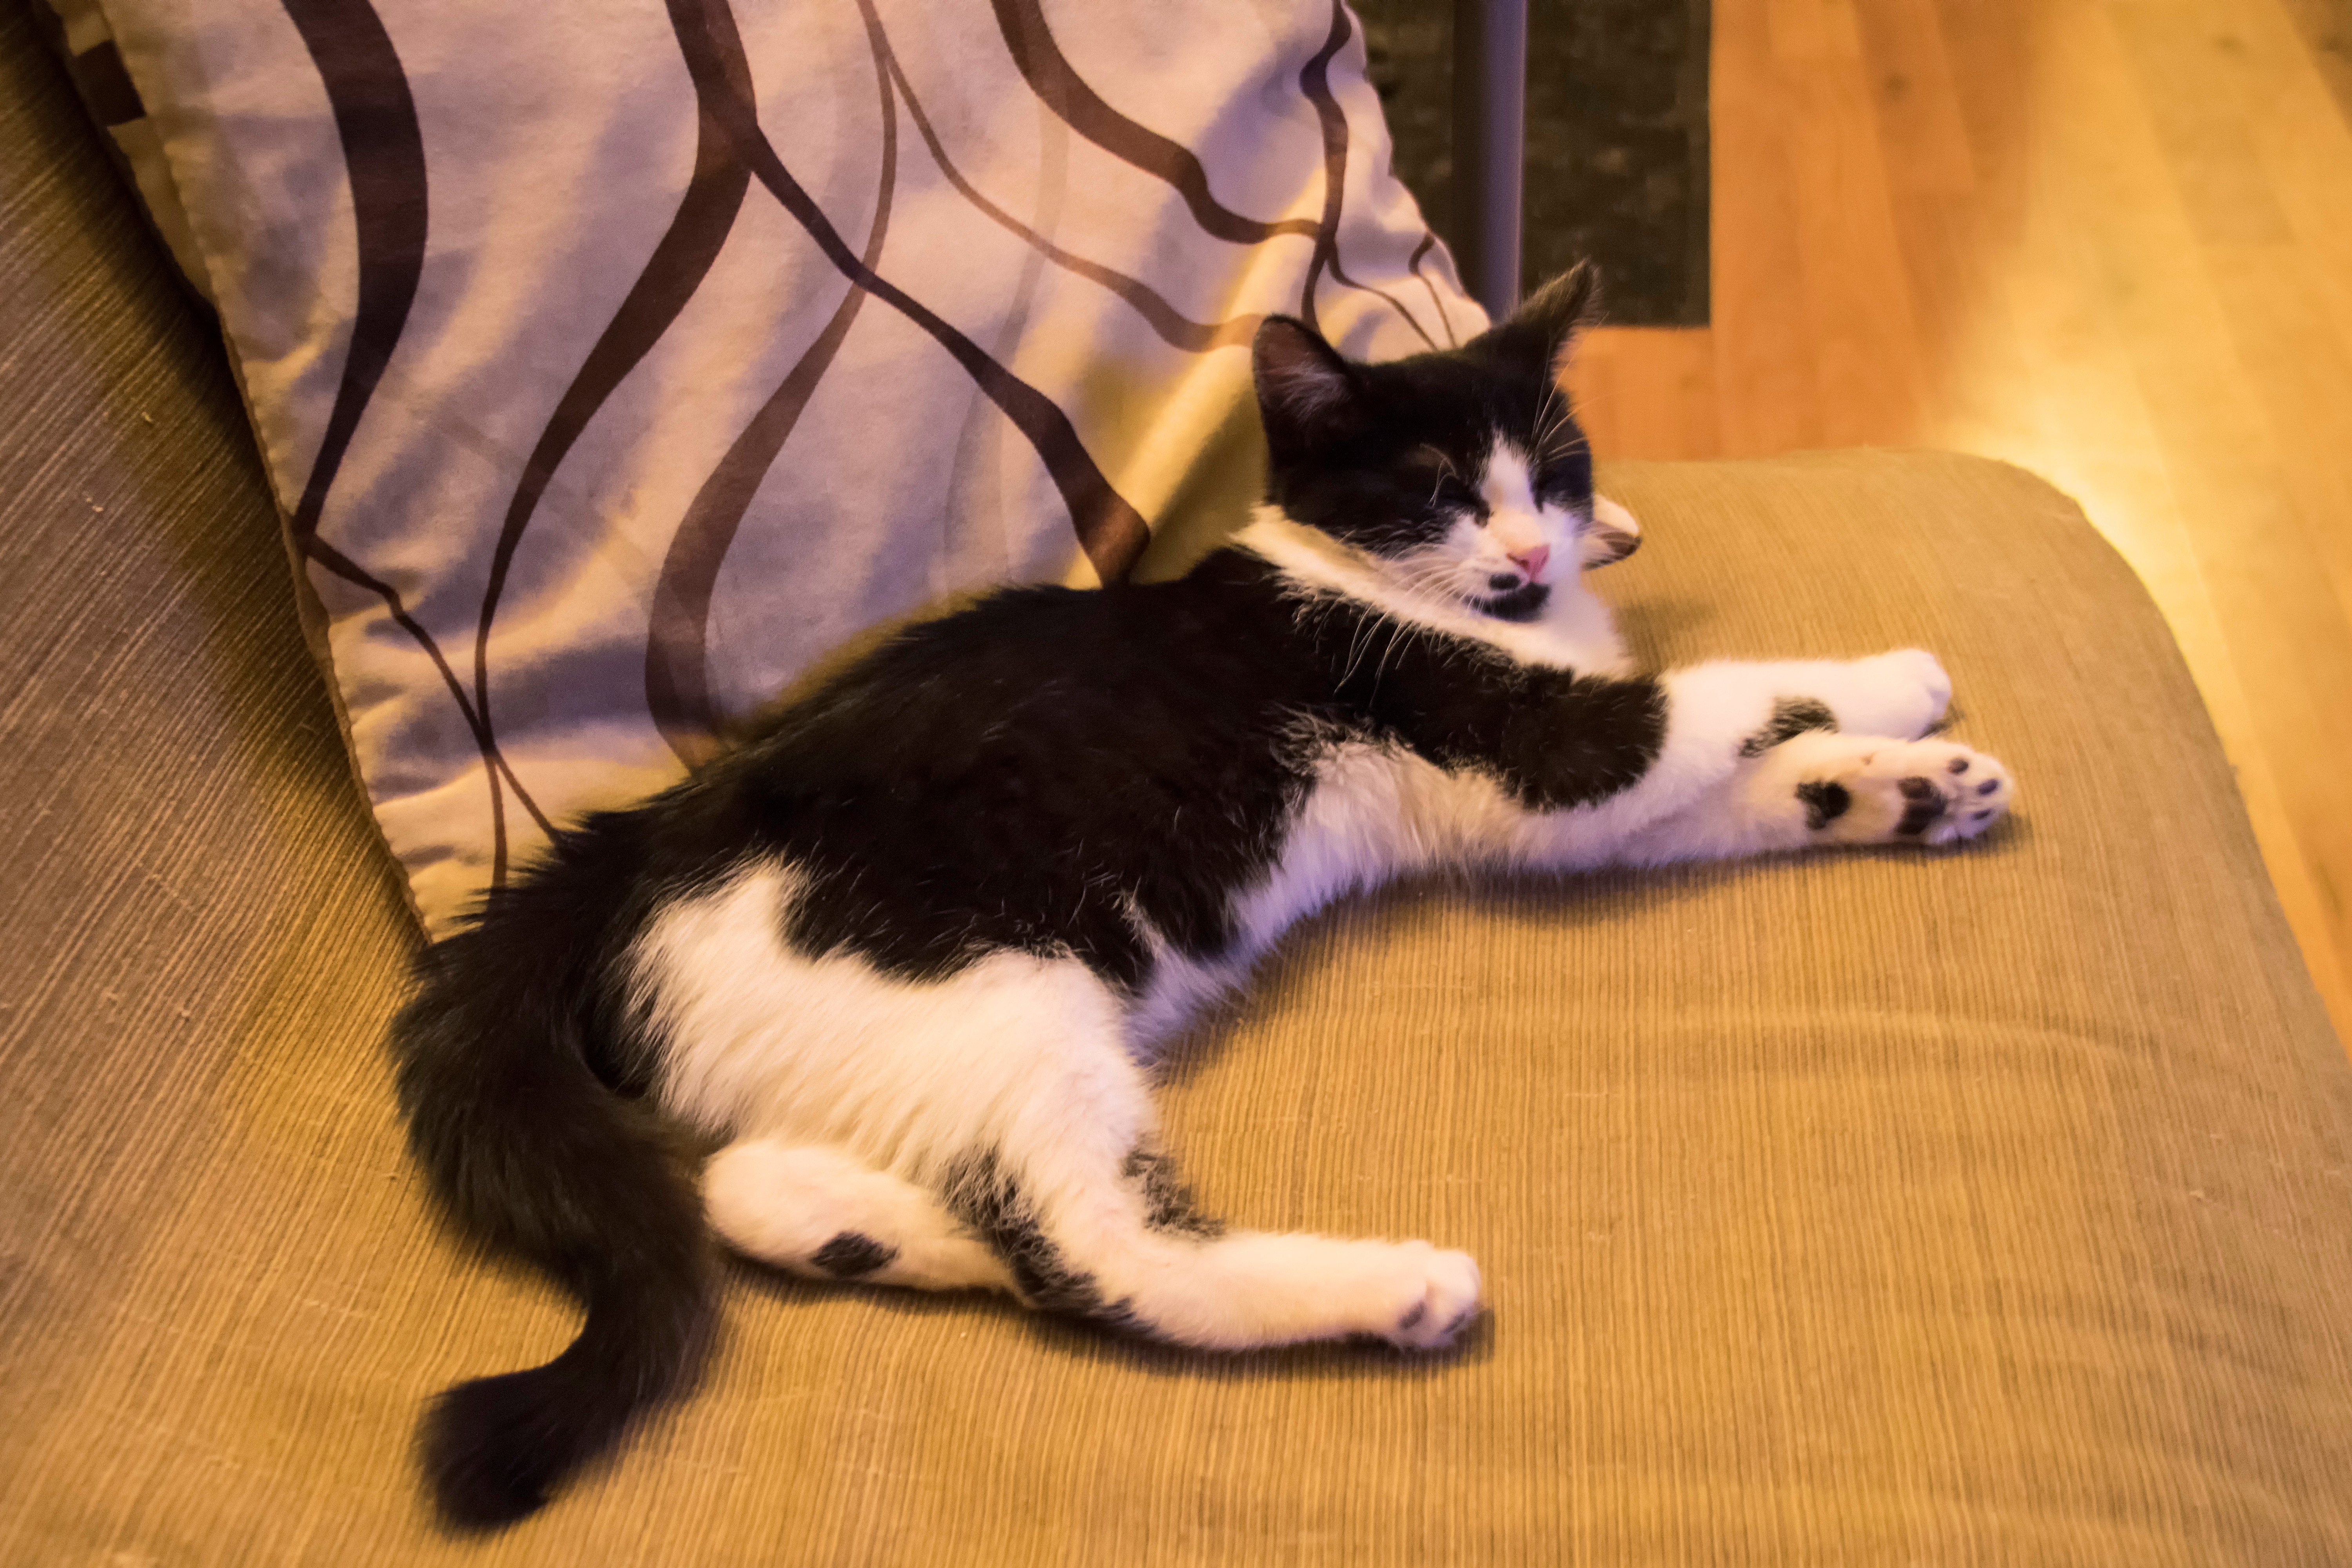
kitten, cat, mammal, black cat, whiskers, canada, vertebrate, chat, quebec, sherbrooke, small to medium sized cats, cat like mammal, domestic short haired cat